Describe the emotion expressed in this image:  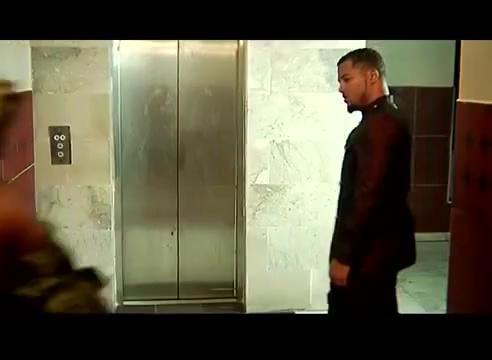
This person displays Pain, valence and arousal with low intensity.